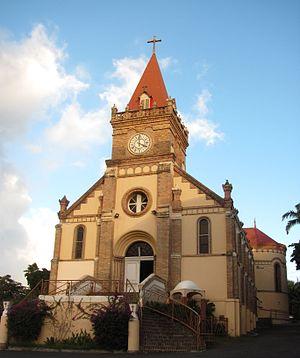
Nouméa, principale ville portuaire de Nouvelle-Calédonie, est le chef-lieu de cette collectivité d'outre-mer française au statut spécifique et de la Province Sud, située sur une presqu'île de la côte sud-ouest de la Grande Terre.